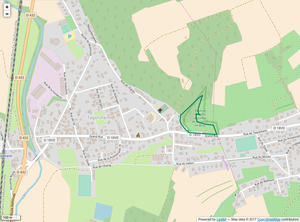
Périmètre de la RNR Im'Berg.
La réserve naturelle régionale Im'Berg est une réserve naturelle régionale située en Alsace en région Grand Est. Classée en 2013, elle occupe une surface de 1,7 hectares et protège une pelouse sèche calcicole.